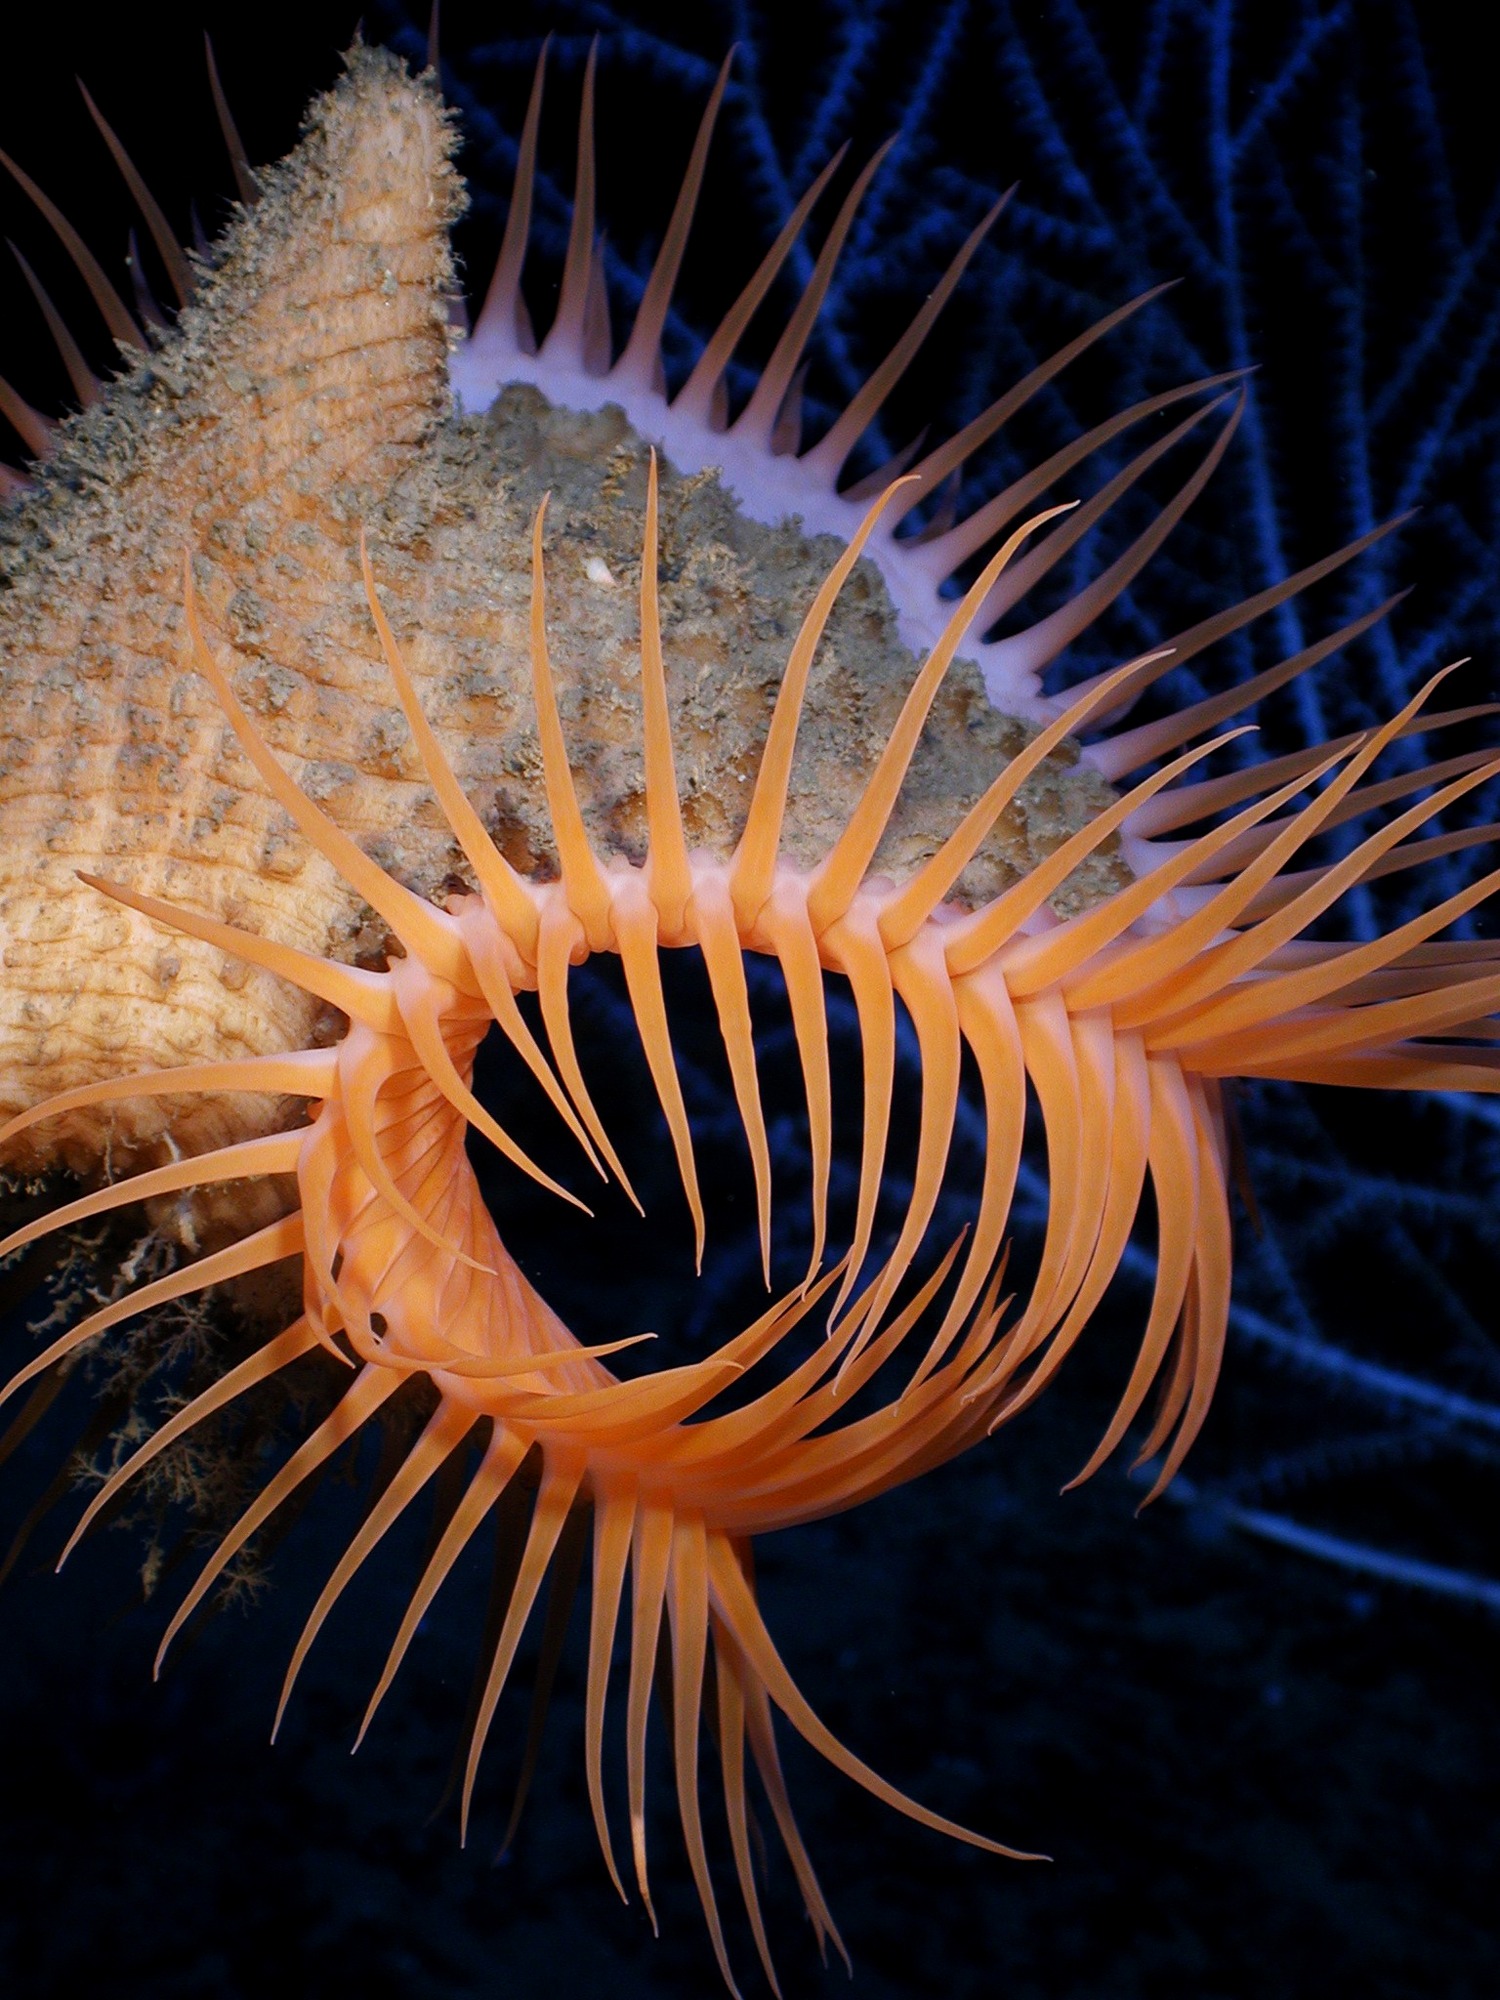
sea, water, ocean, underwater, macro, biology, fish, lionfish, coral, invertebrate, life, close up, lovely, deep, beautiful, tentacles, anemone, scorpionfish, macro photography, organism, venus flytrap, sea anemone, marine biology, marine invertebrates, deep sea fish, pomacentridae